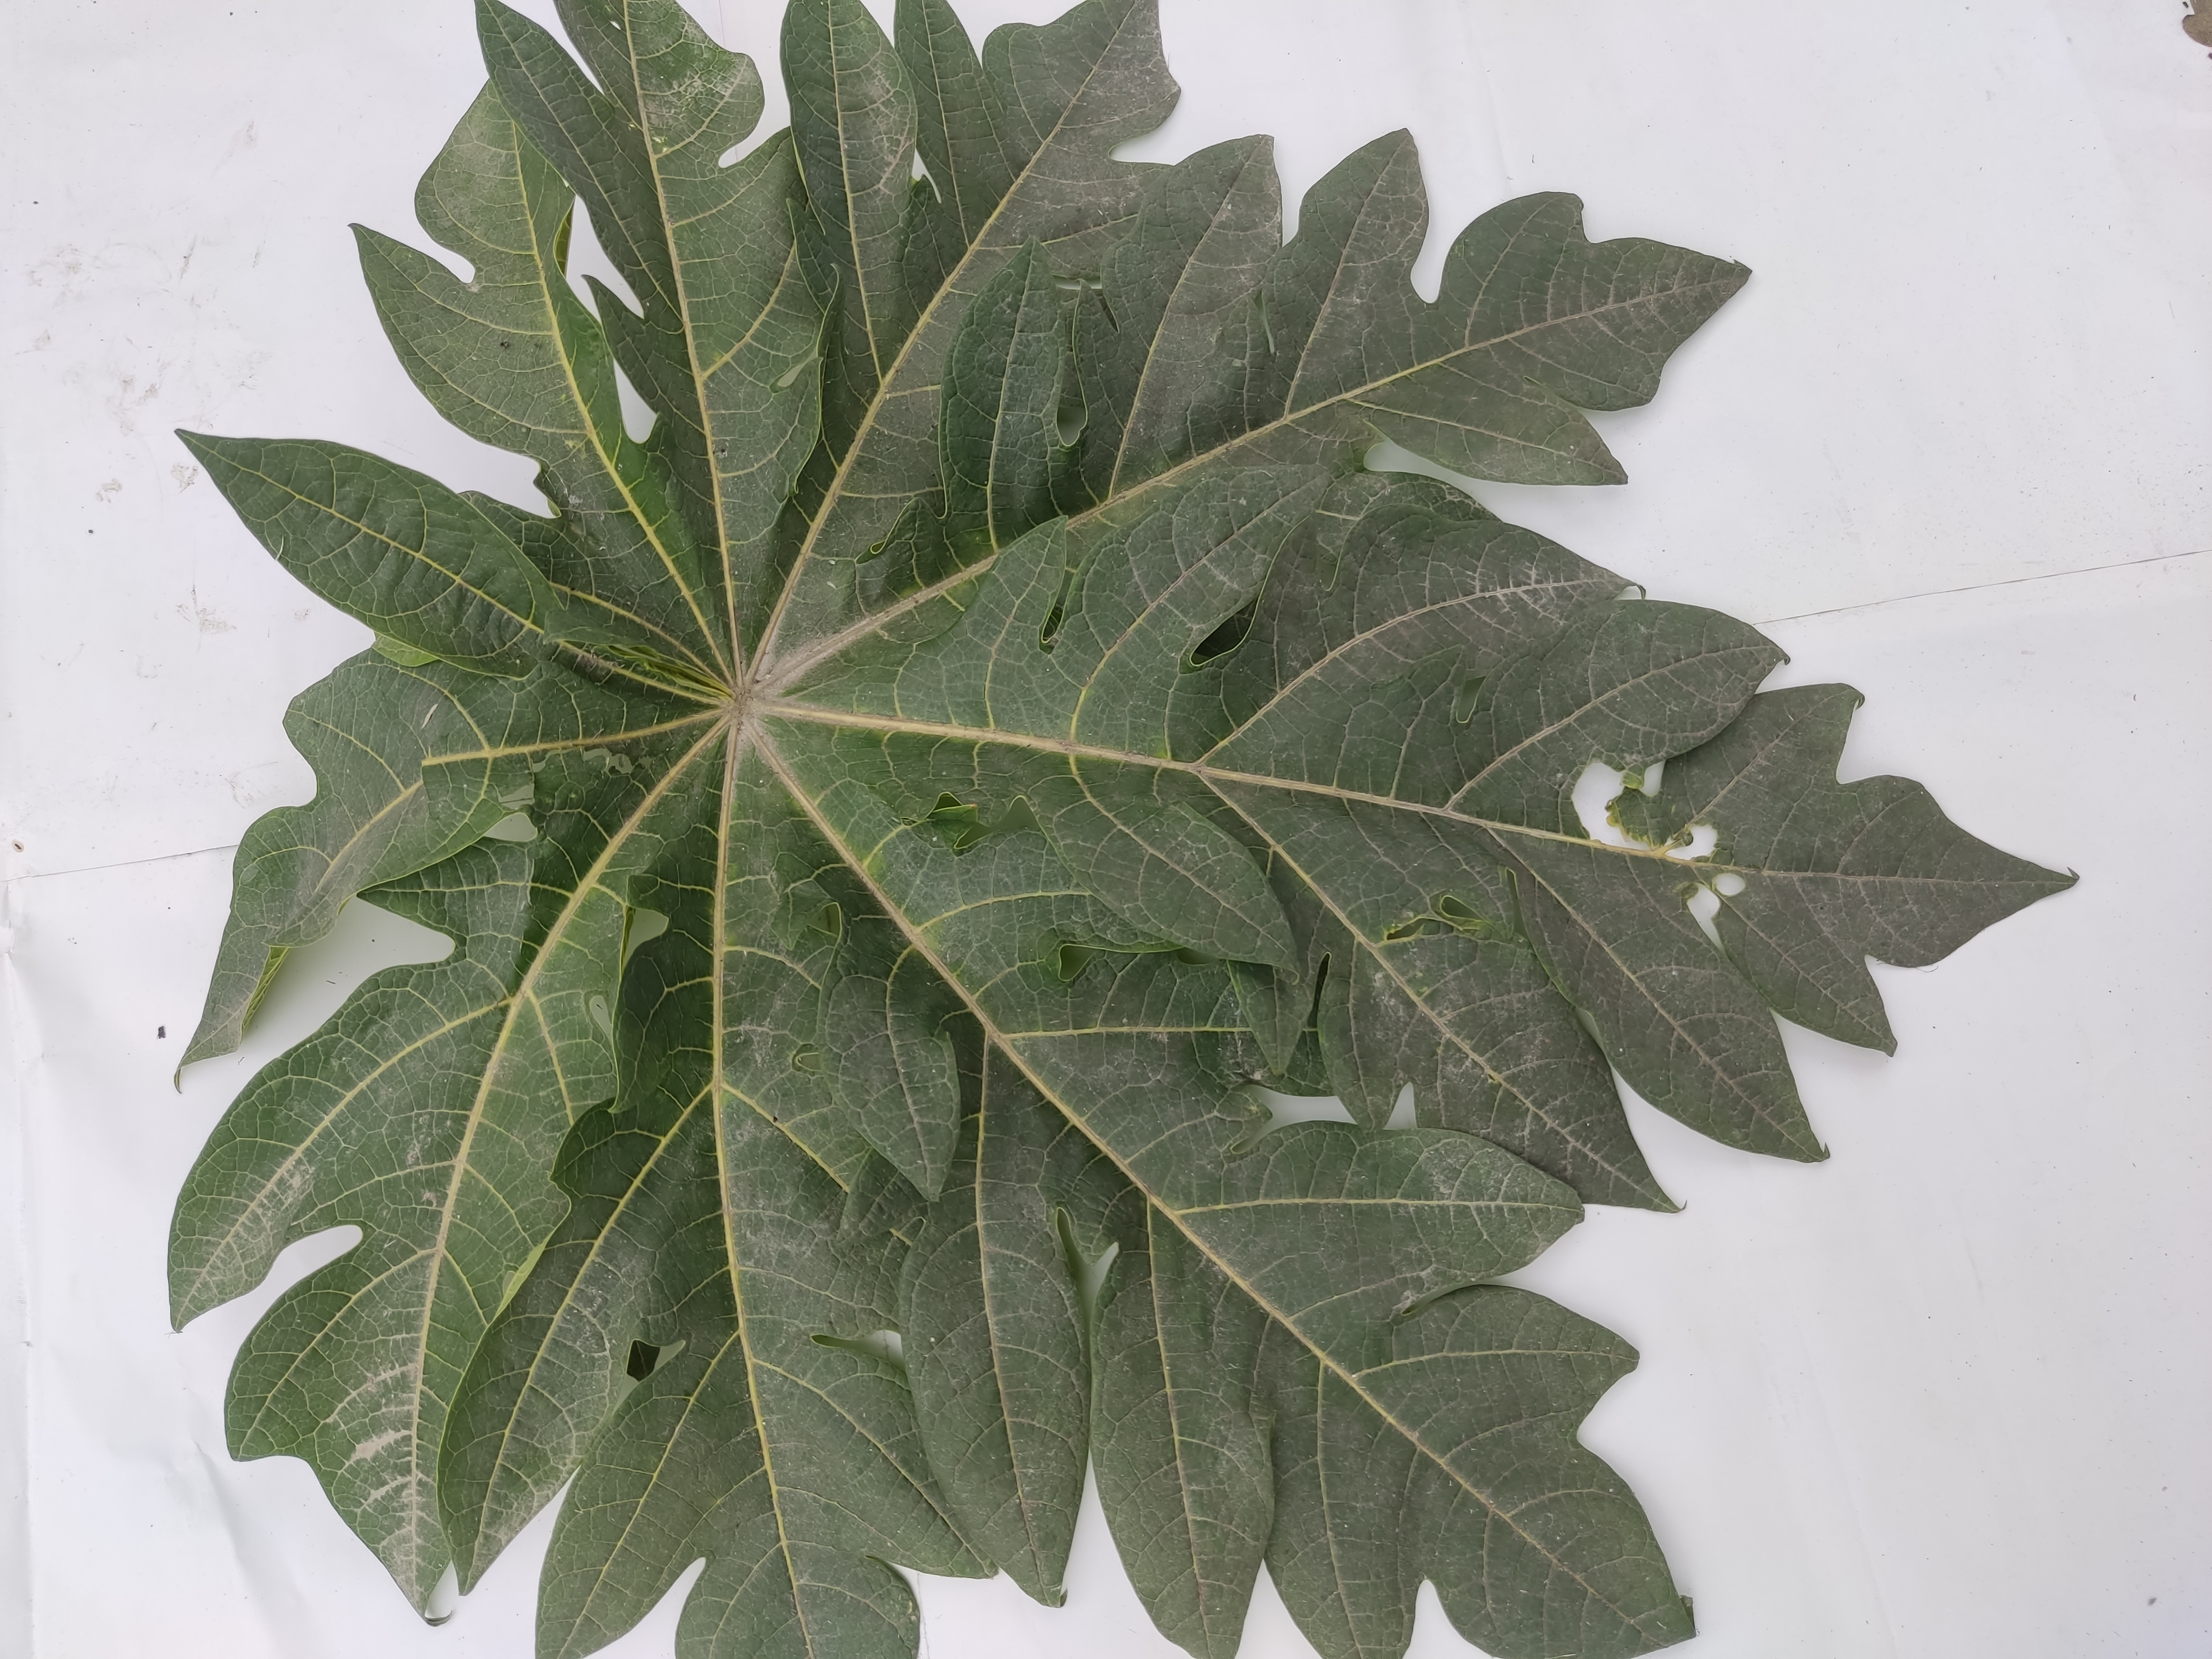
Label: Healthy Leaf